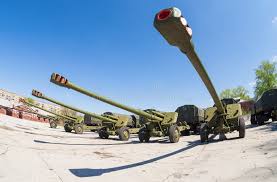
Label: D-30